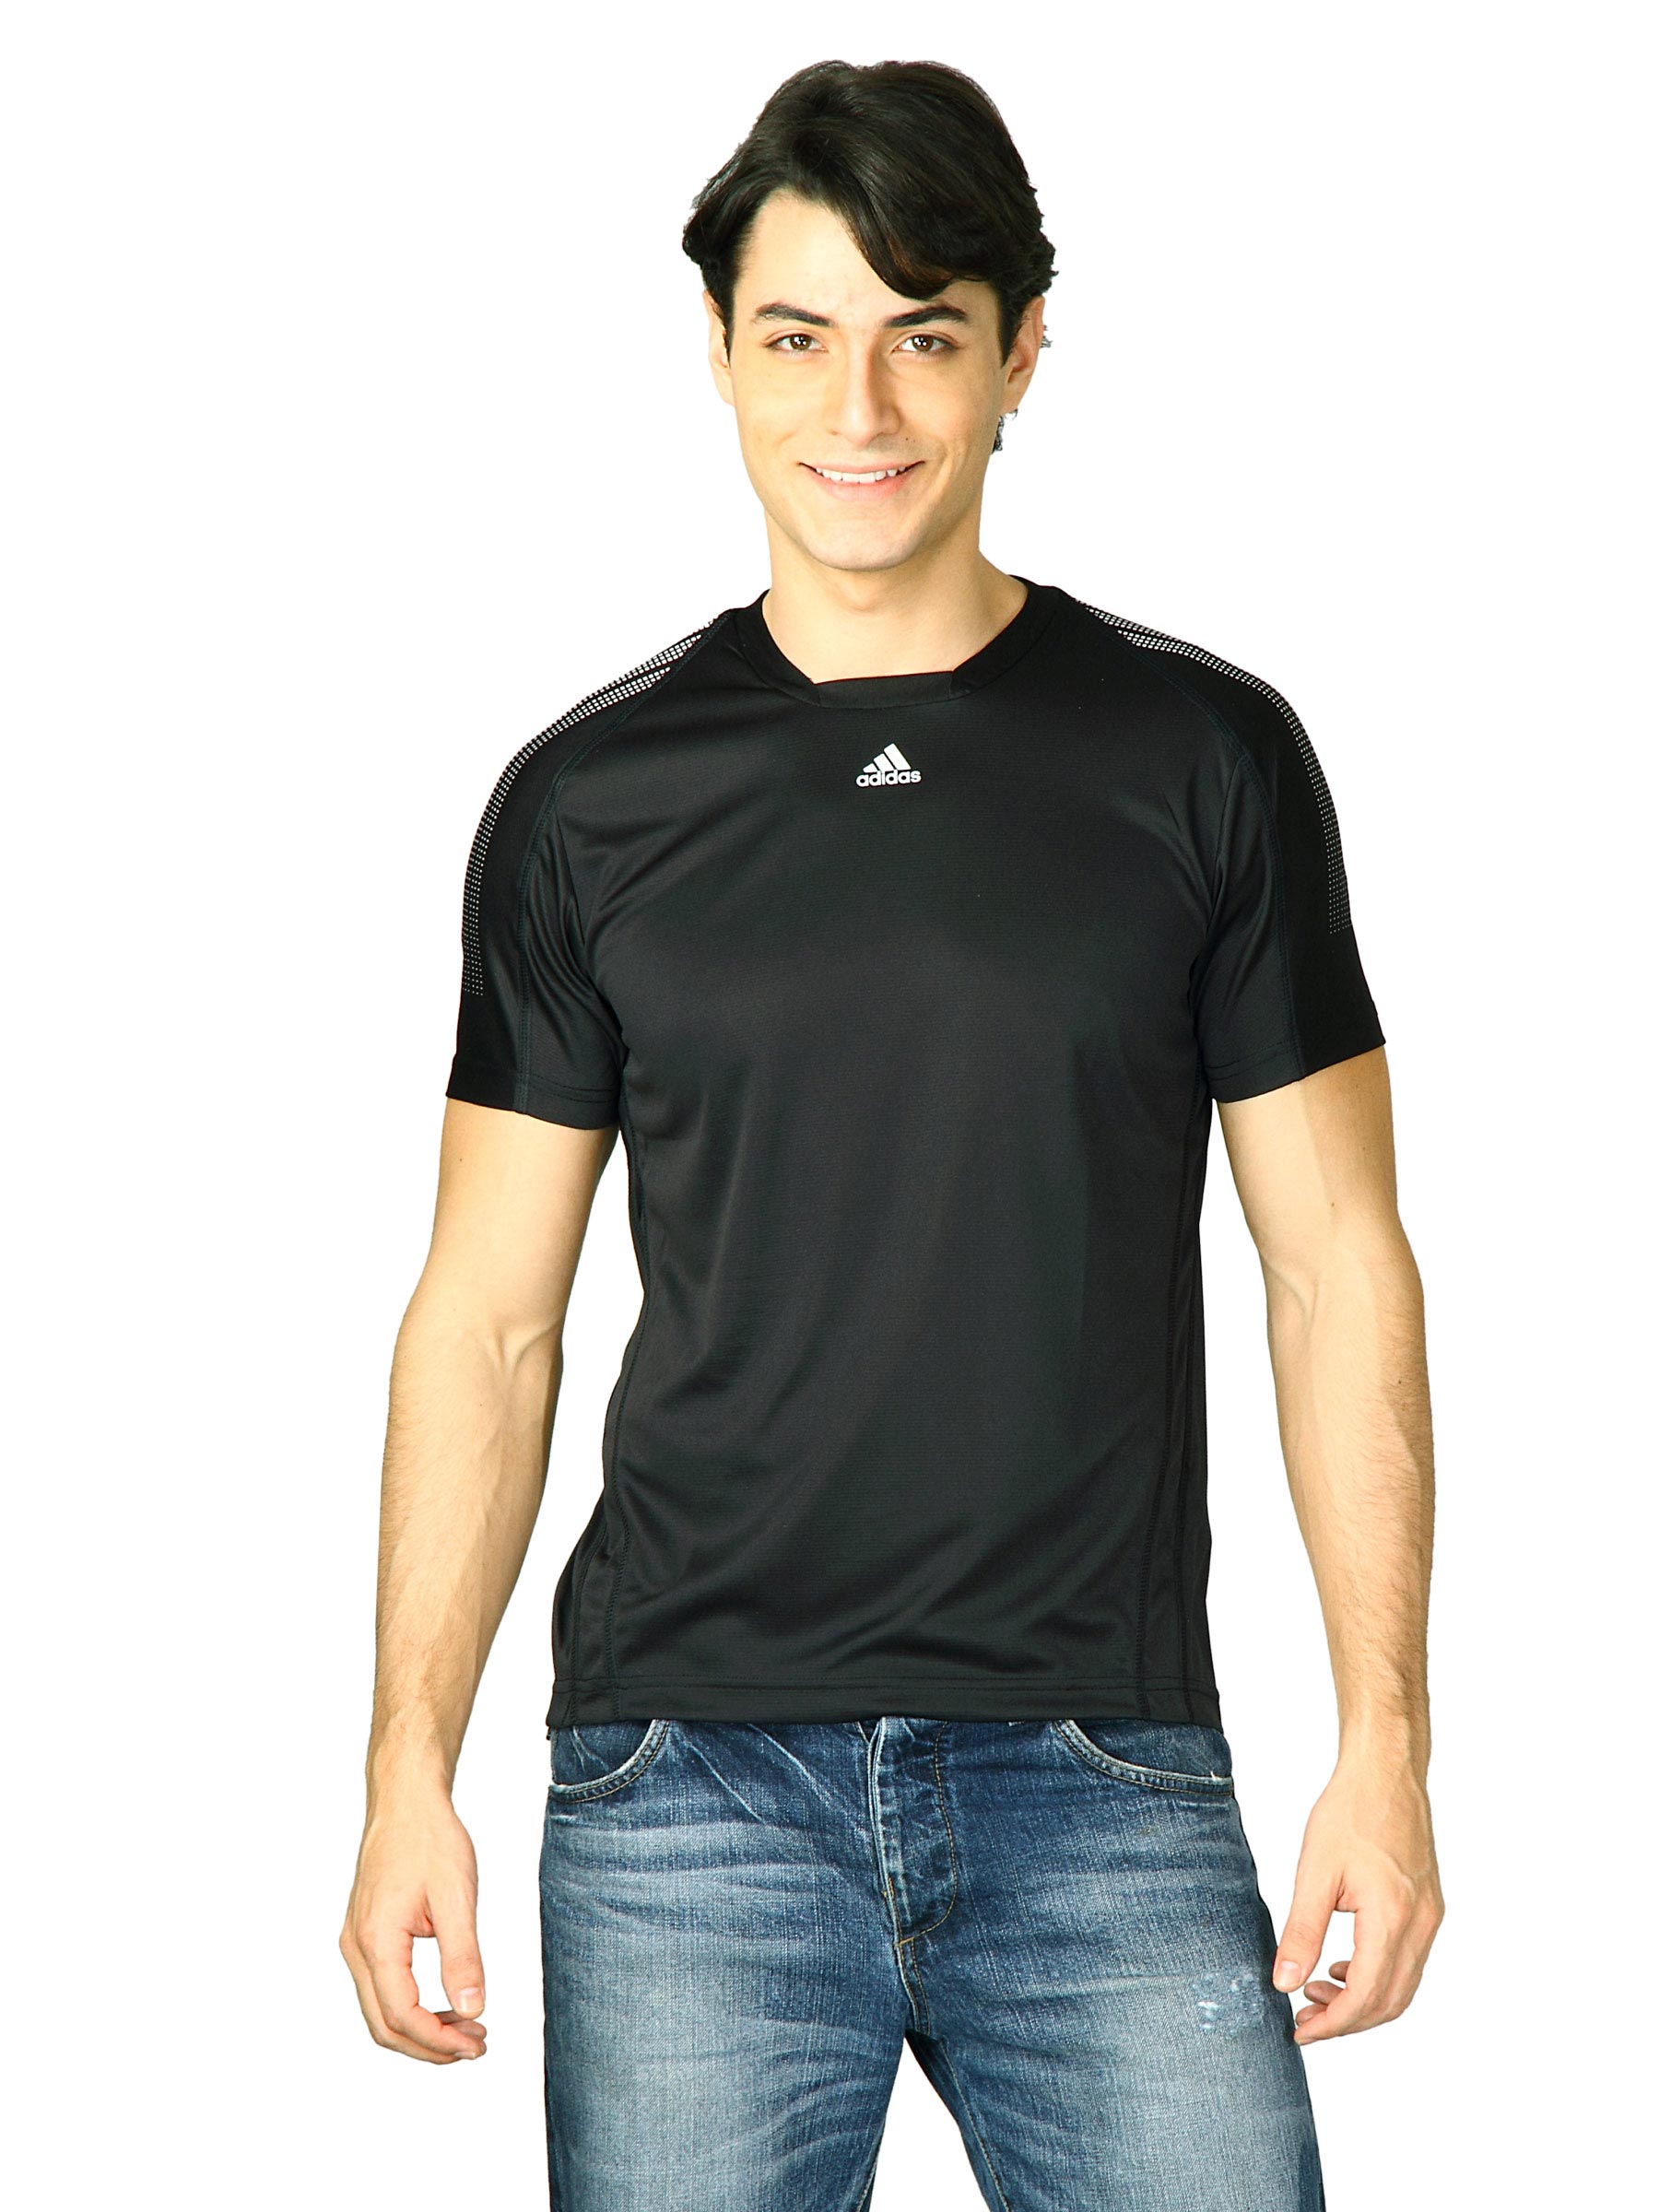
ADIDAS Men M Rsp Tee Black T-Shirts
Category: Apparel / Topwear / Tshirts
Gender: Men
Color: Black
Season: Fall 2011
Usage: Sports